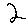
Label: 2